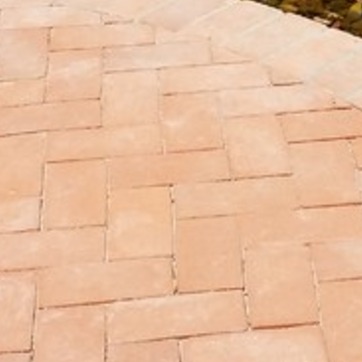
Material: brick